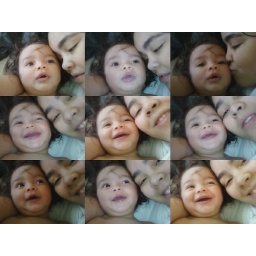
My beautiful wife and cute son in a collage of smiles.